Chianti tramway

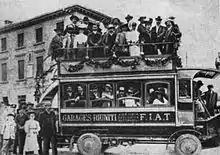
The inauguration of automobile service on the Florence-San Casciano-Siena route in 1922

The first public transport buses did not start running in Florence until 1927, but on the suburban lines the service had been operating for some time. In the years leading up to World War I, SITA had managed to obtain, on an experimental basis, to operate a service on the Florence-Siena line via Greve. The service was discontinued during the war, but was resumed soon after. Competition between the bus and the tramway had begun.